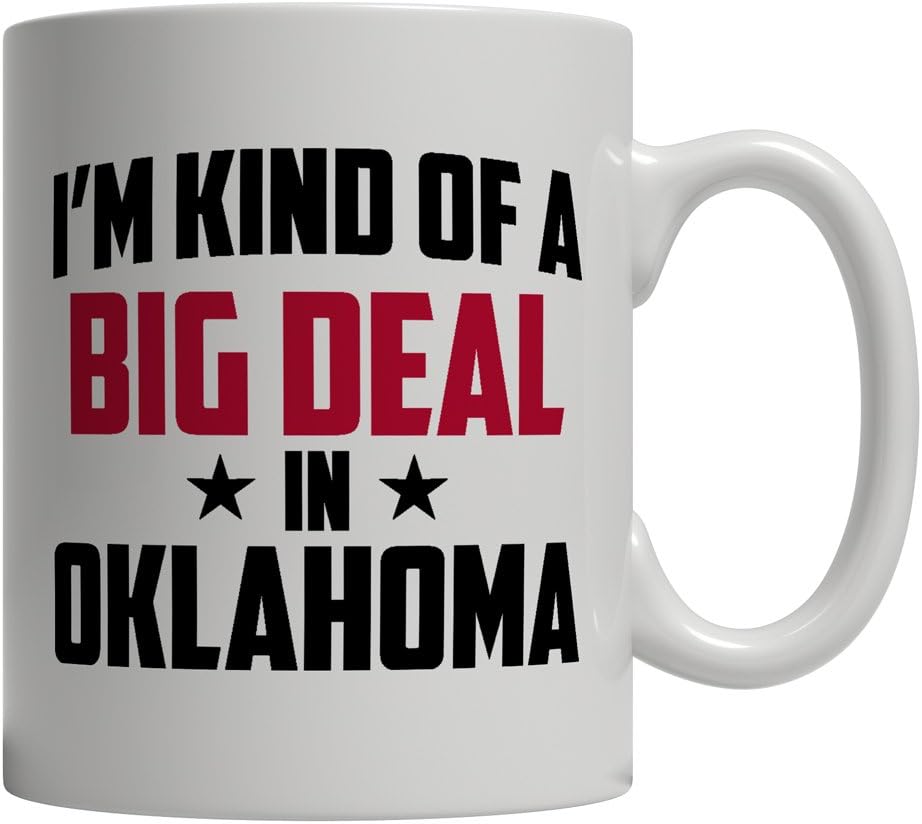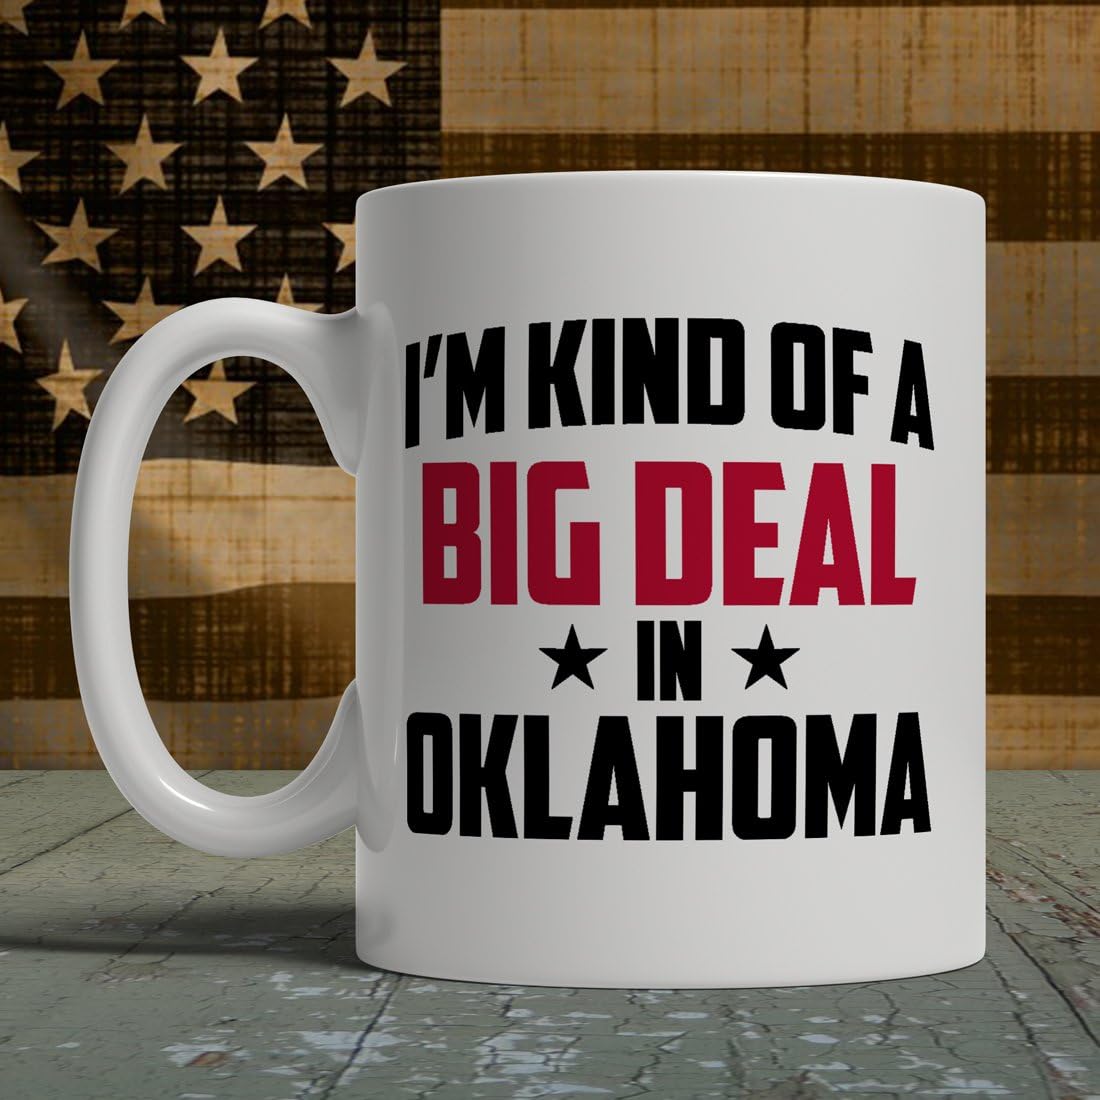
Imprint America Funny Oklahoma Coffee Mug - I'm Kind Of A Big Deal In Oklahoma
Category: Amazon Home
Funny Oklahoma Mug - I'm Kind Of A Big Deal In Oklahoma - Our custom ceramic coffee mugs and drinkware make the perfect gift for anyone who loves their home state. All Imprint America merchandise is proudly printed in the USA. We offer a 100% satisfaction guarantee on all of our custom mugs, drinkware, apparel, and accessories. Shop with confidence and please contact us with any comments or questions.
Features: This USA State Pride design is printed on BOTH sides of an 11 OUNCE Premium Ceramic Mug. | Professional sublimation printing. Microwave and dishwasher safe. | Glossy white, 11 ounce mugs measure 3.75" high and 3.25" in diameter. | 100% Satisfaction Guaranteed. Our custom mugs and drinkware make the PERFECT GIFT for any occassion. | Printed & Shipped from Meredith, NH USA by Imprint America & Mug Mojo.